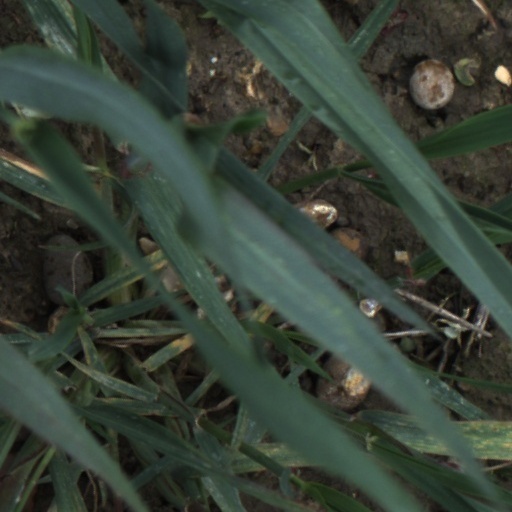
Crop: wheat